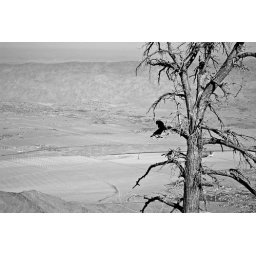
bird in tree as seen above Palm Springs, CA